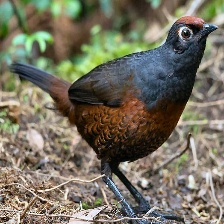
Species: BLACK THROATED HUET
Scientific name: PTEROPTOCHOS TARNII